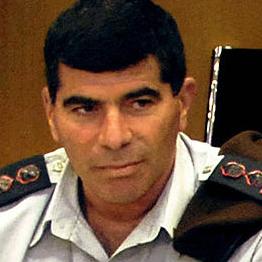
Age: 52